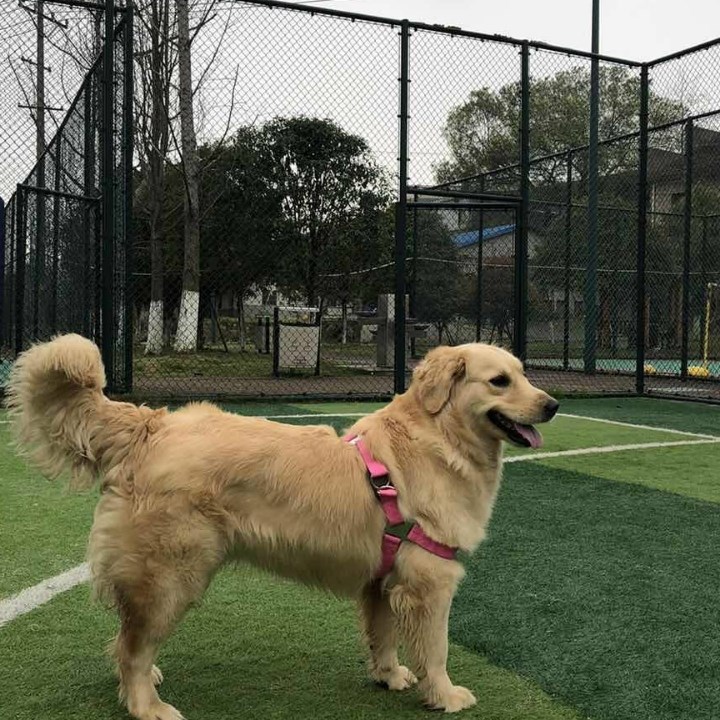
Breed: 5355-n000126-golden_retriever